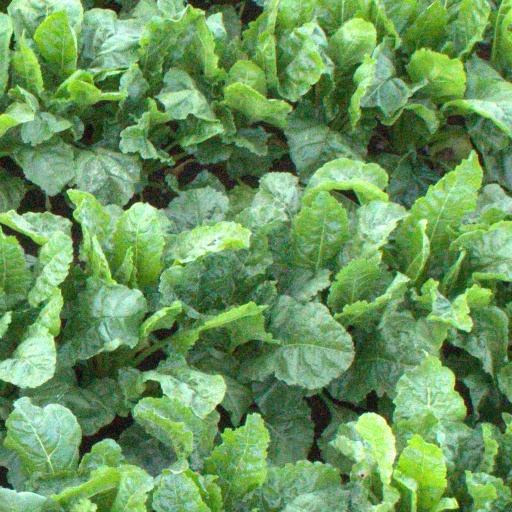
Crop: sugar beet